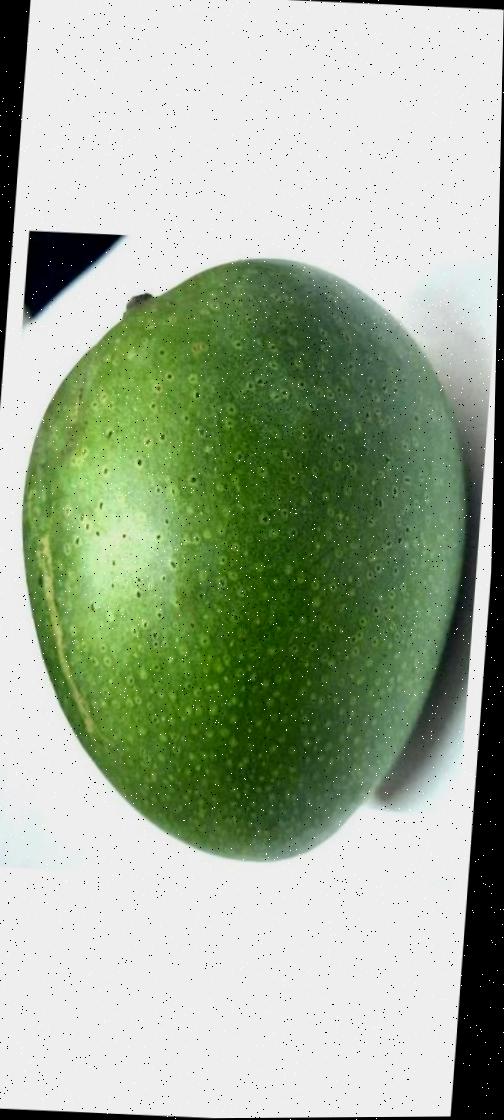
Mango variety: Ashshina Zhinuk